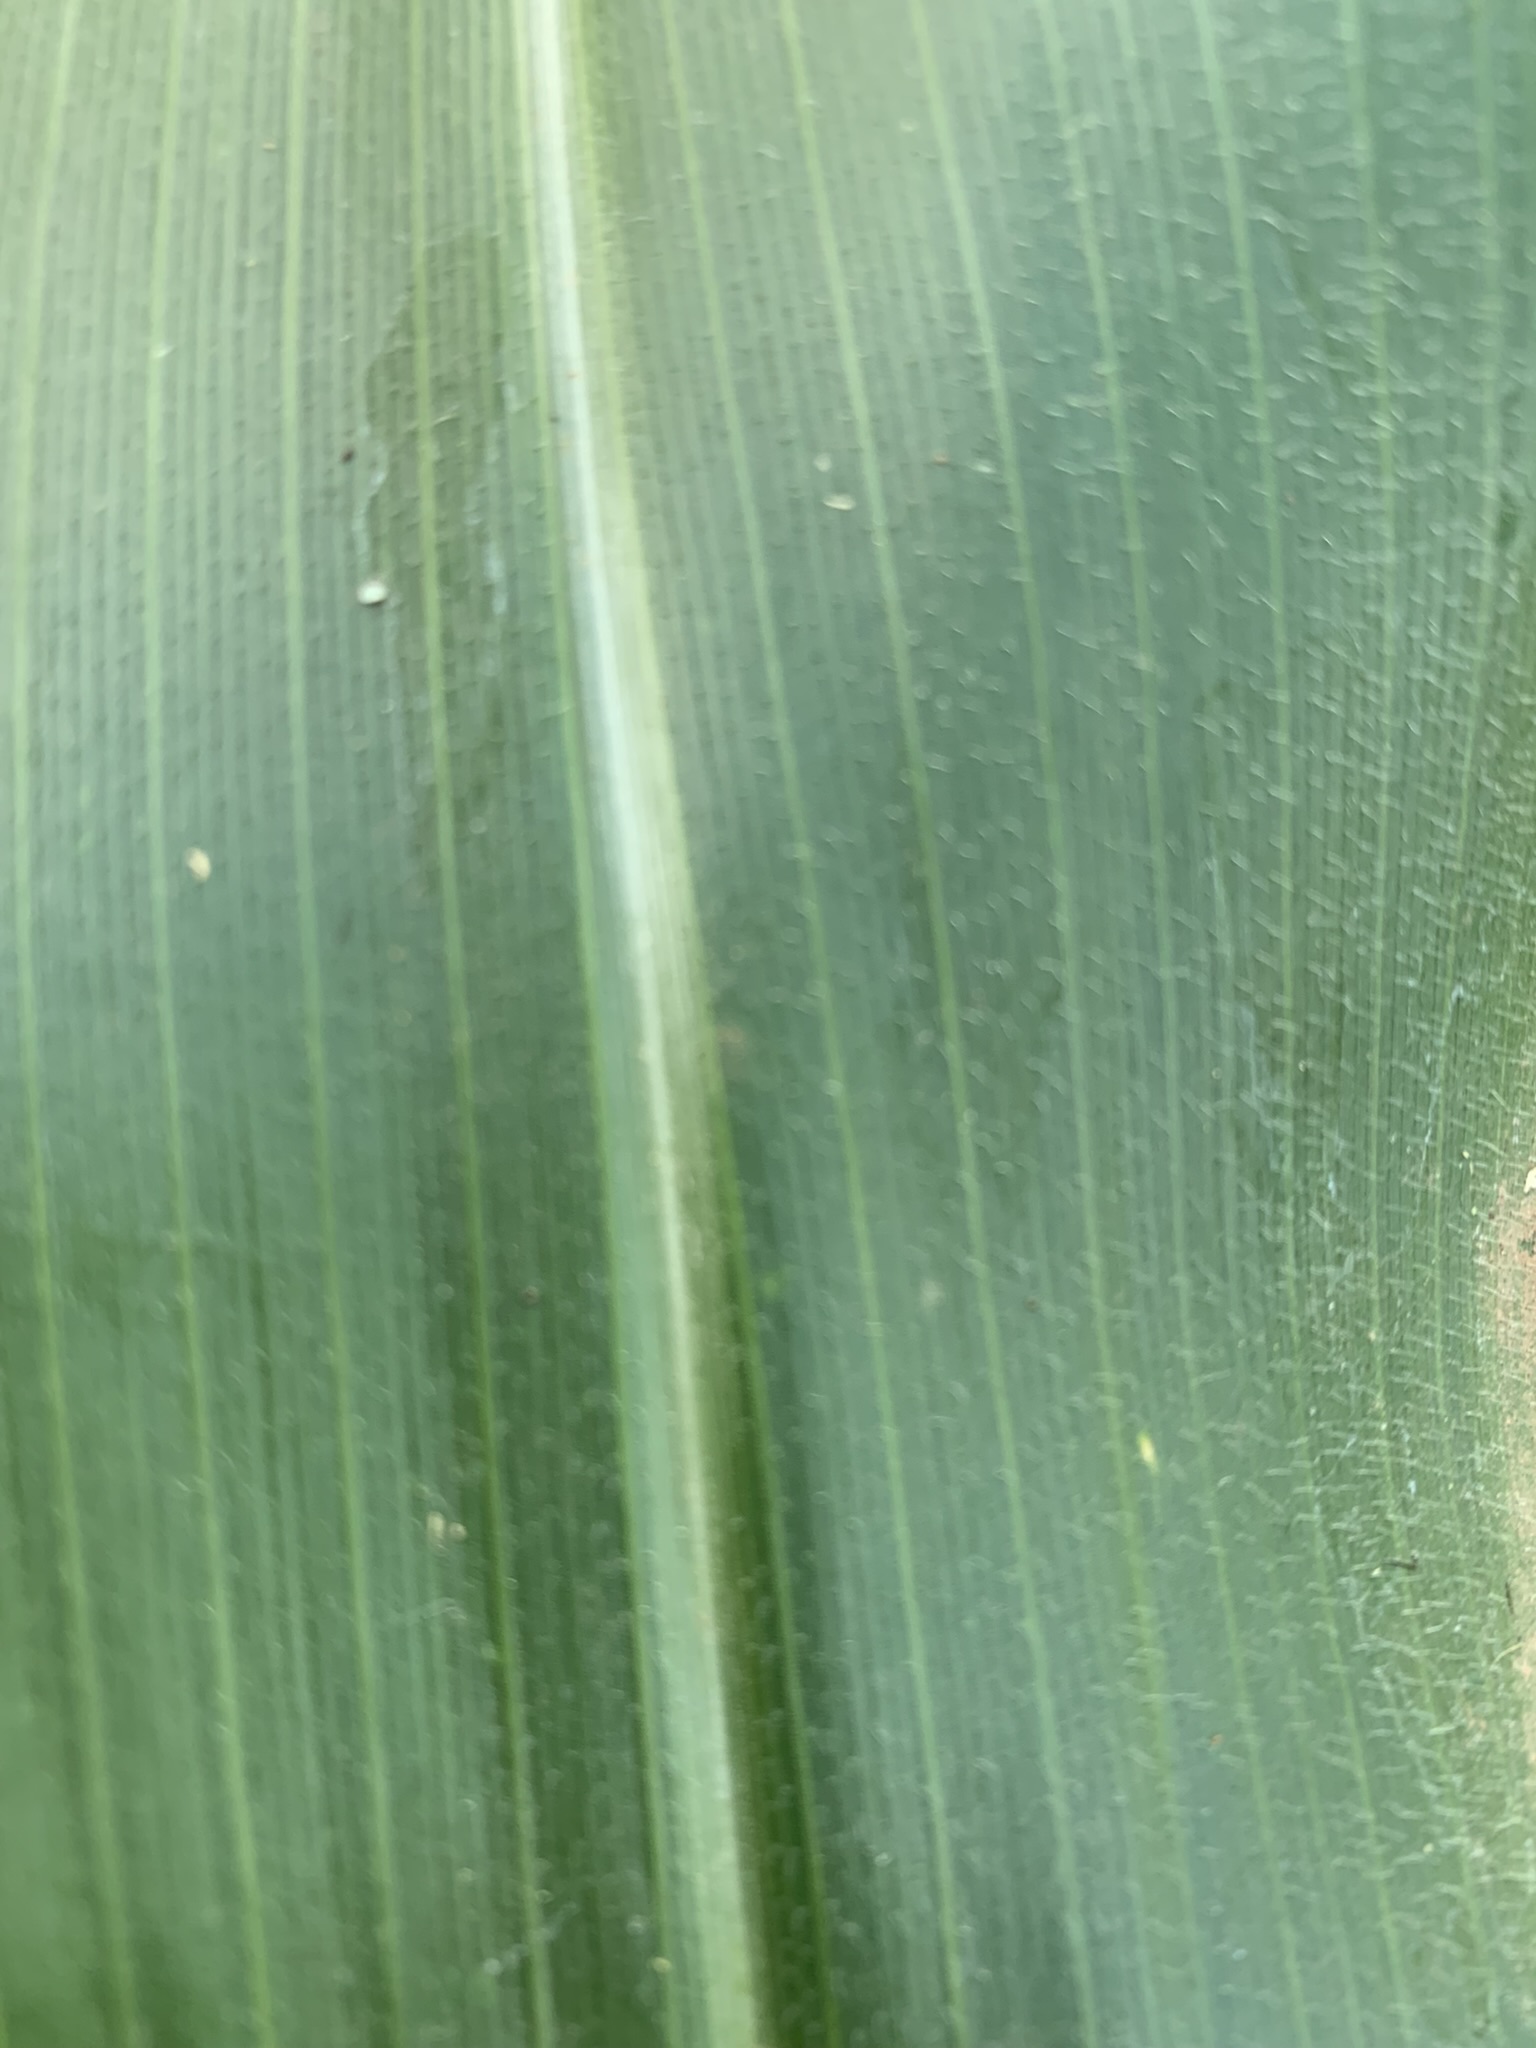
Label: Healthy